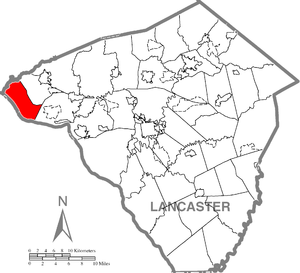
Conoy Township est un township situé au nord-ouest du comté de Lancaster, en Pennsylvanie, aux États-Unis. En 2010, il comptait une population de 3 194 habitants.